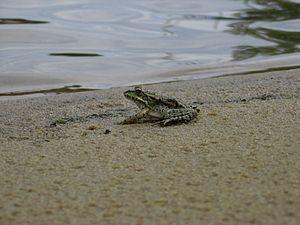
Novokhopyorsk zone de la région de Voronej. Khopyorsky State Reserve. Khopyor rivière. De la faune.